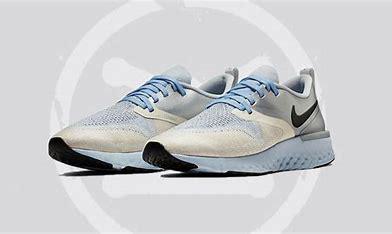
Brand: Nike
Model: Odyssey React